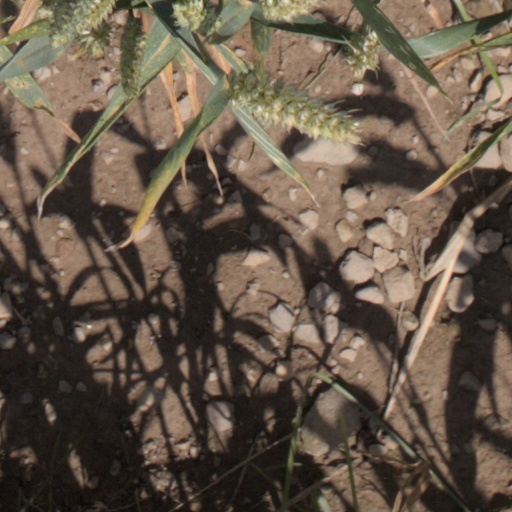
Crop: wheat